Botifarra (card game)

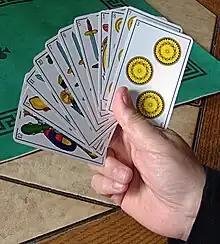
Botifarra cards in the hand

Botifarra is played with a Spanish 48-card deck whose suits are Coins, Cups, Swords and Batons running from 1 to 12. The card order is 9 (high), Ace, King, Horse, Jack, 8, 7, 6, 5, 4, 3, 2 (low). The dealer deals the whole deck counterclockwise in batches of four cards. After each hand the turn to deal and play always passes to the right. Usually, dealer's right hand opponent shuffles the deck and the left hand opponent cuts.